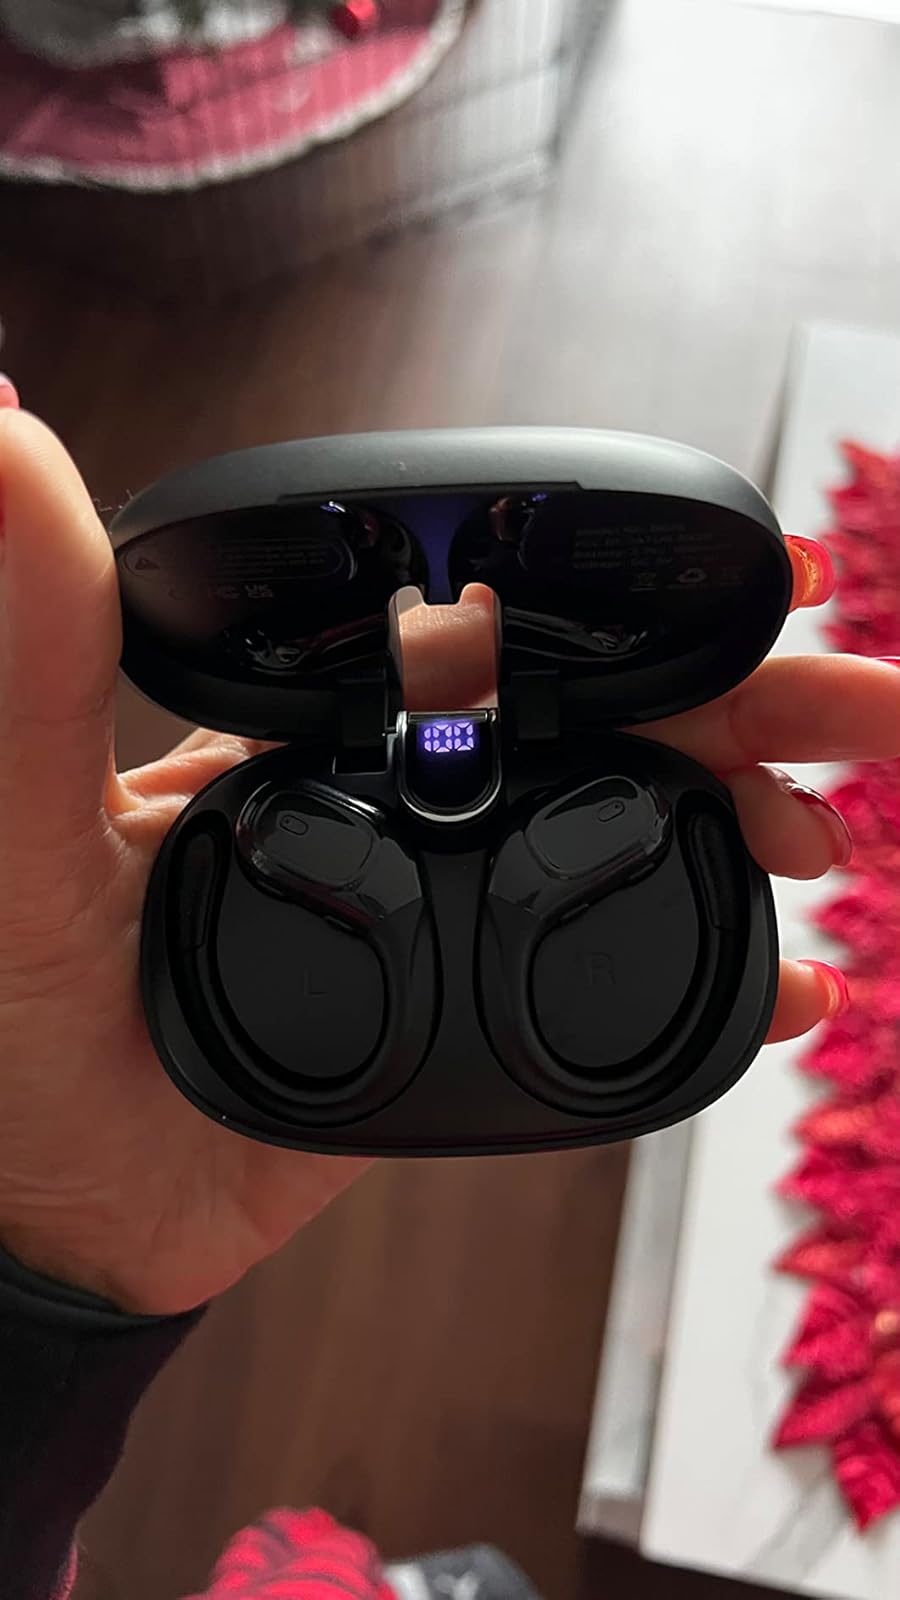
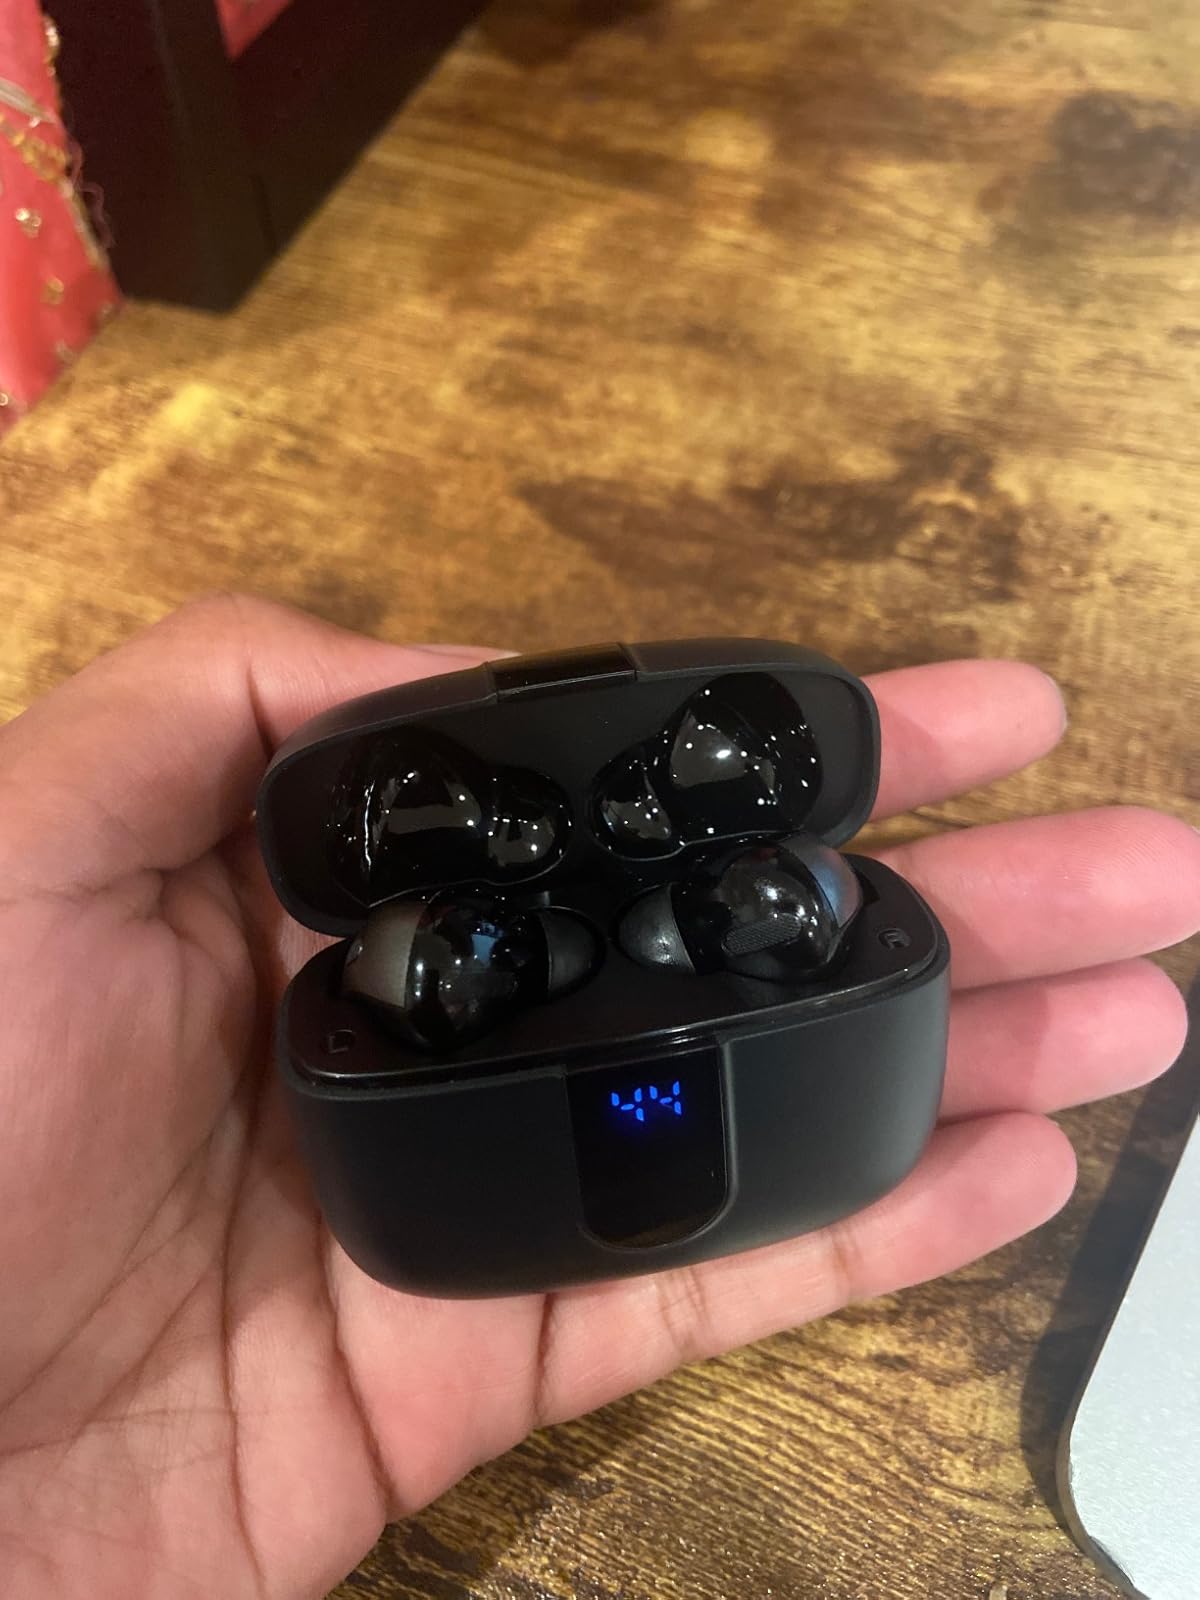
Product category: earbuds
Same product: no